Pulivendula

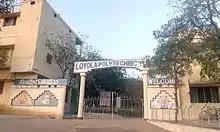
Loyola Polytechnic Entrance

Primary and secondary education is provided by both government-aided and private schools, according to Andhra Pradesh's "School Education Department". The language of instruction in various schools is English or Telugu. Institutions of higher education in Pulivendula include Loyola Degree College. A new Medical college and Hospital is going to set up in the coming years.